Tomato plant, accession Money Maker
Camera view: horizontal (90 deg, fisheye); turntable rotation: 120 degrees
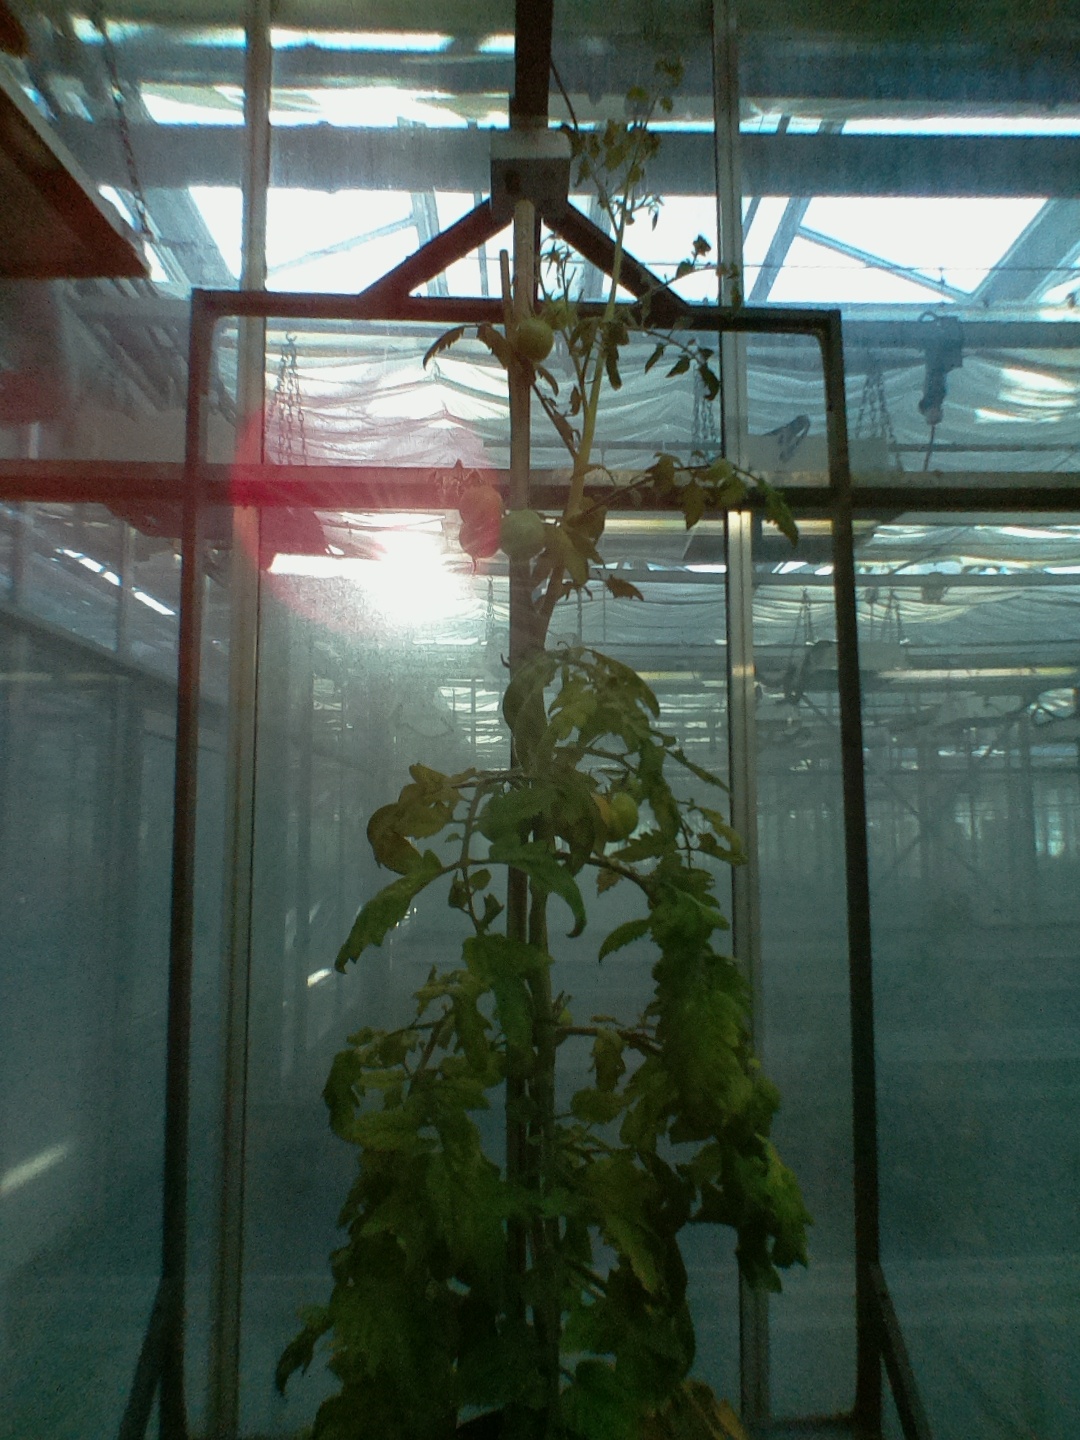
BBCH growth stage 79: 90% -100% of final fruit size